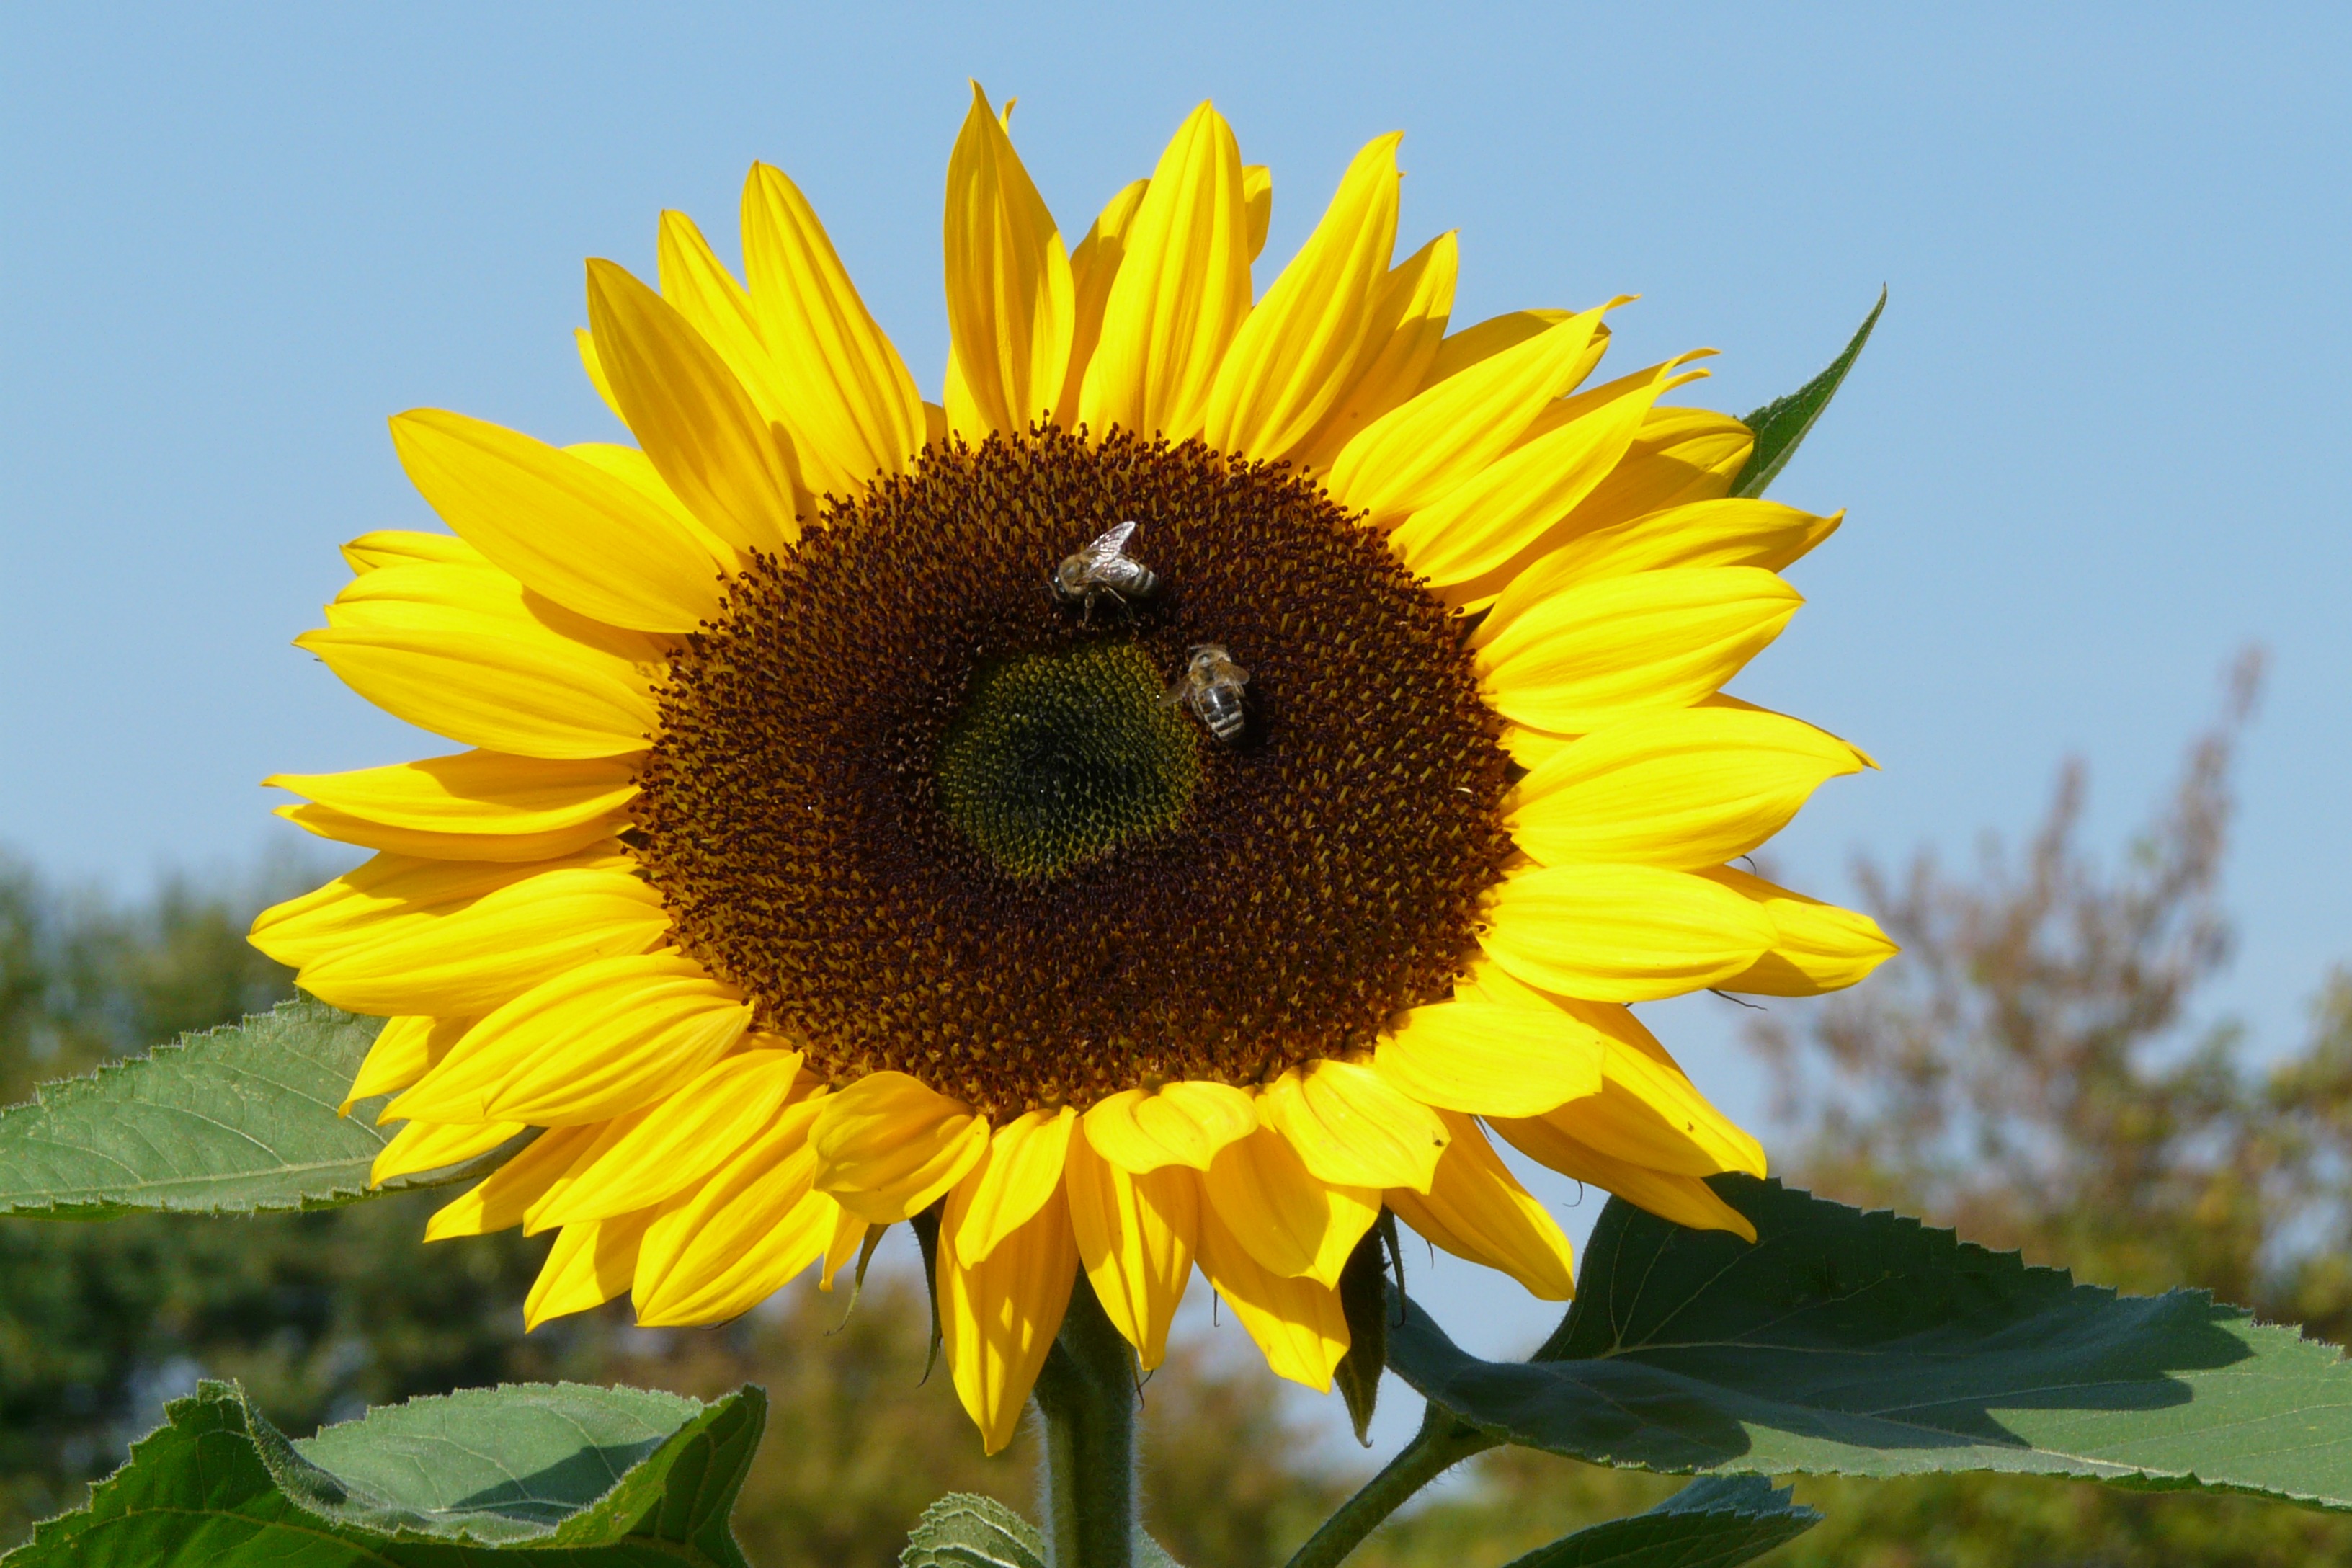
plant, field, flower, petal, botany, yellow, flora, sunflower, bee, vegetarian food, macro photography, flowering plant, daisy family, asterales, sunflower seed, annual plant, plant stem, land plant